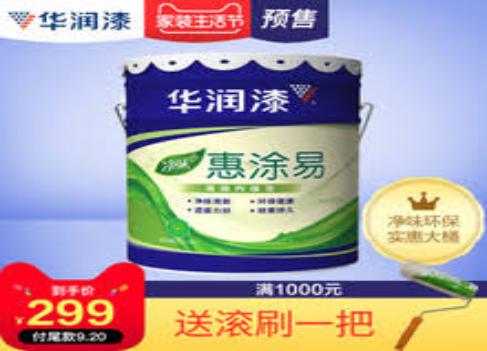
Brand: huarun
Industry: Others